William Bickerstaffe

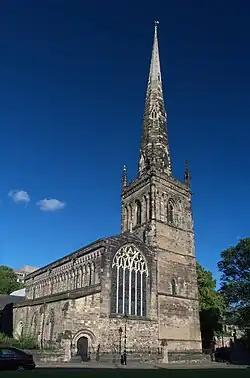
The Church of St Mary de Castro, Leicester, where Bickerstaff was baptised in 1728, held a curacy for seven years, and was buried in 1789.

William Bickerstaff or Bickerstaffe ( 18 August 1728 – 26 January 1789) was an English antiquarian, curate and schoolmaster. He was a well known character in his home county of Leicestershire, remembered for his humour and charity, with several of his letters printed posthumously in "The Gentleman's Magazine" and John Nichols' historical works, because of their perceived quaintness. Bickerstaff is also remembered as a keen local antiquarian, writing articles and letters to fellow antiquarians on his historical researches.